Generation X

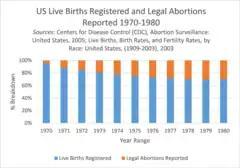
U.S. Live Births Registered and Legal Abortions Reported 1970–1980

The Brookings Institution, another U.S. think tank, sets the Gen X period as from 1965 to 1981. The U.S. Federal Reserve Board uses 1965–1980. The U.S. Social Security Administration (SSA) uses 1965 to 1980. In their 2002 book "When Generations Collide", Lynne Lancaster and David Stillman use 1965 to 1980, while in 2012 authors Jain and Pant also used 1965 to 1980. U.S. news outlets such as "The New York Times" and "The Washington Post" describe Generation X as people born between 1965 and 1980. Gallup, Bloomberg, "Business Insider", and "Forbes" use 1965–1980. "Time" magazine wrote that Generation X is "roughly defined as anyone born between 1965 and 1980". George Masnick of the Harvard Joint Center for Housing Studies puts this generation in the time frame of 1965 to 1984 to satisfy the condition that boomers, Xers, and millennials "cover equal 20-year age spans".